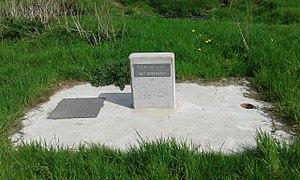
Ancien puits 209001 (Bure de la Prairie) de la Société anonyme des Charbonnages d'Argenteau (fr:Blegny-Mine), Belgique